VFA-143

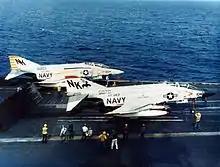
VF-143 and VF-142 F-4Js on , 1969/70

The squadron returned to NAS Miramar on 12 June 1973, and three months later made a final Phantom deployment to the Mediterranean. In 1974, VF-143 transitioned to the F-14 Tomcat and then changed homeport to NAS Oceana in 1976. VF-143 and its sister squadron VF-142 were aboard for her maiden voyage in 1976.